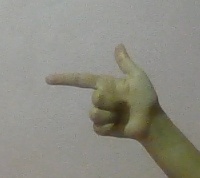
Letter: yaa